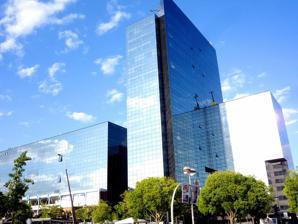
Building: Paddock Bulevard
Country: Spain
Year built: 1998
Office in Sabadell , Spain Paddock Bulevard General information Status Completed Type office Location Sabadell (suburb of Barcelona ), Spain Completed 1998 Height 82 m (269 ft) Technical details Floor count 20 Paddock Bulevard - is a skyscraper in Sabadell (suburb of Barcelona ), Spain . Completed in 1998, has 20 floors and rises 82 m (269 ft). Lies near other two skyscrapers: Torre Millenium and Les Orenetes de l'Eix . See also Wikimedia Commons has media related to Paddock Bulevard . List of tallest buildings in Barcelona References